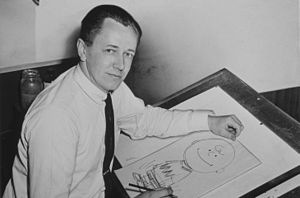
Charles M. Schulz
Charles Monroe Schulz var en amerikansk tegner, hvis tegneserie Radiserne anses for at være en af de mest populære og indflydelsesrige i historien.